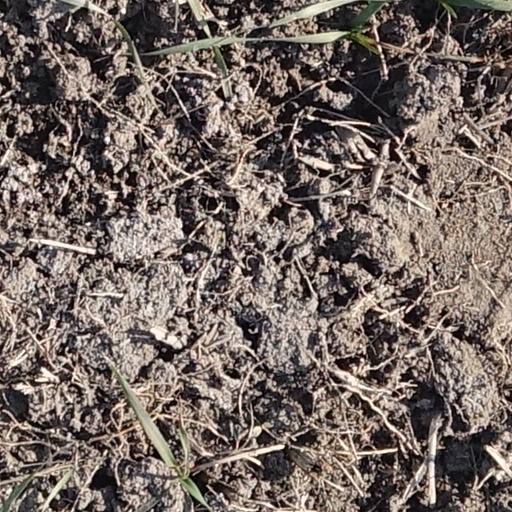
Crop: wheat